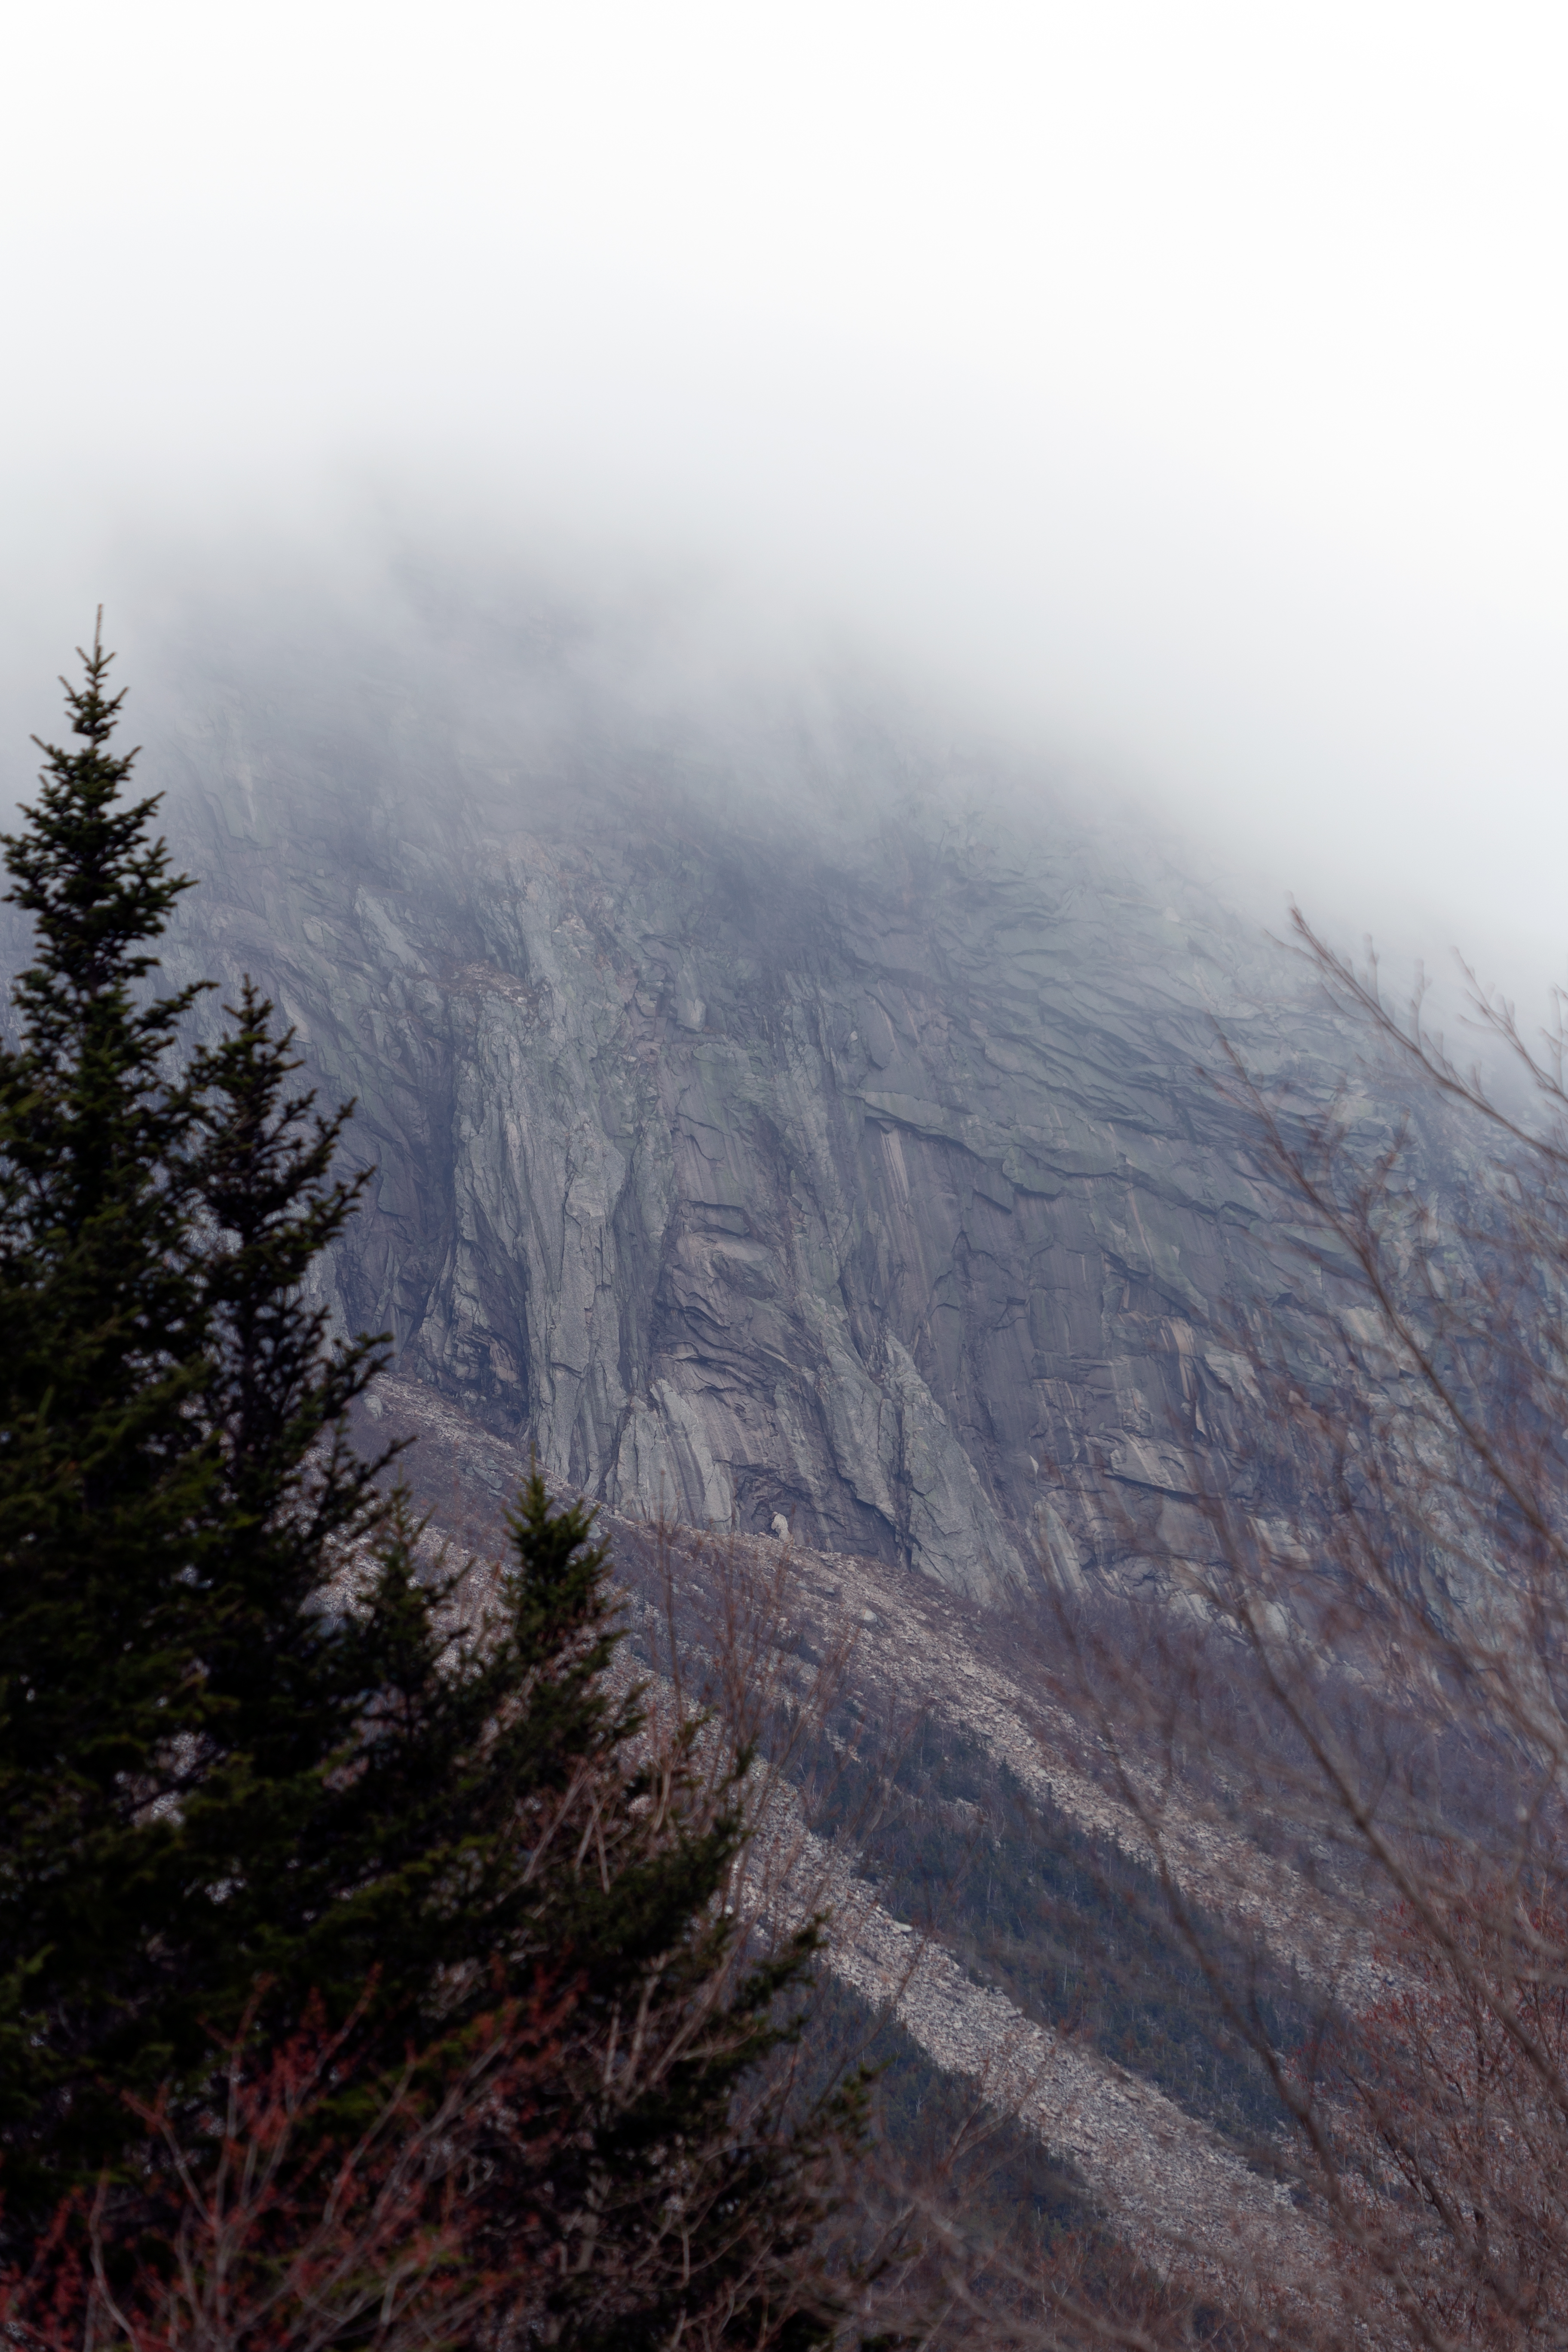
atmospheric phenomenon, mist, fog, mountainous landforms, sky, mountain, tree, wilderness, highland, hill station, ridge, mountain range, forest, hill, winter, atmosphere, alps, haze, cloud, landscape, national park, geology, terrain, plant, snow, fell, valley, wood, pine family, massif, freezing, summit